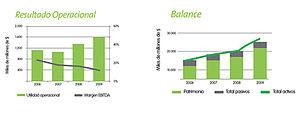
Empresas Públicas de Medellín est une entreprise colombienne prestataire de services publics en matière de gestion déléguée des services de distribution d'énergie, de gaz, d'eau et de télécommunications fondée en 1955. Les capitaux sont détenus par la municipalité de Medellín et c'est la première entreprise de Colombie du secteur.